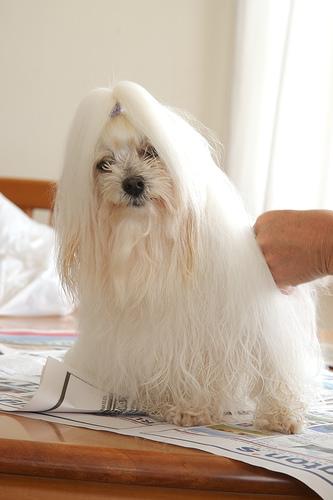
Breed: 249-n000101-Maltese_dog